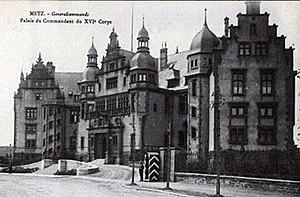
Le palais du Gouverneur, appelé autrefois General-Kommando, est une résidence édifiée à Metz, entre 1902 et 1905, pour servir de pied-à-terre à l’empereur Guillaume II. Il est situé square Giraud au sud-ouest du quartier de Metz-Centre, mais reste historiquement lié au quartier impérial plus à l’est. Il est inscrit à l’inventaire supplémentaire des monuments historiques depuis 1975.
L’école de guerre de Metz, est une académie militaire allemande. Créée à Metz en 1872, durant l’annexion allemande, elle fut fermée après le traité de Versailles, en 1919.